Brave New Workshop

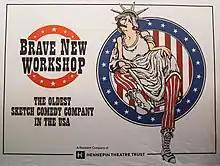
Lady Liberty - Lobby Photo by Wells Film & Photo 2022

The Brave New Workshop (BNW), based in Minneapolis, Minnesota was founded by Dudley Riggs in 1958 and is the longest running sketch and improvisational comedy theater in the US. BNW continues the tradition, of writing, producing, and performing as a Resident Theatre of Hennepin Theatre Trust.